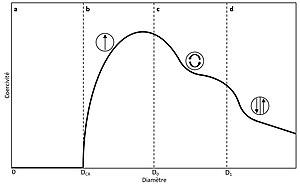
Allure de la coercivité dans des nano particules métalliques ferromagnétiques en fonction du diamètre. a) Régime superparamagnétique, b) Régime ferromagnétique monodomaine, c) Etat de vortex, d) Régime ferromagnétique multidomaines
Le terme nanoalliage est utilisé pour décrire des nanoparticules composées de plusieurs métaux ou d'un métal associé à d'autres éléments chimiques. En métallurgie, l'intérêt d'un alliage vient souvent de la combinaison des propriétés de ses constituants. De par sa taille nanométrique, un nanoalliage possède des propriétés différentes voire nouvelles par rapport à un alliage massif. Comme pour les nanomatériaux, beaucoup de leurs propriétés sont liées à l'augmentation de la surface d'interaction avec le milieu extérieur. Dans le cas des nanoalliages, le potentiel de ces systèmes augmente encore en raison d'une très grande diversité structurale couplée aux effets d’ordre chimique et de ségrégation superficielle. La taille des nanoparticules d'alliages varie de 1 à quelques centaines de nanomètres.